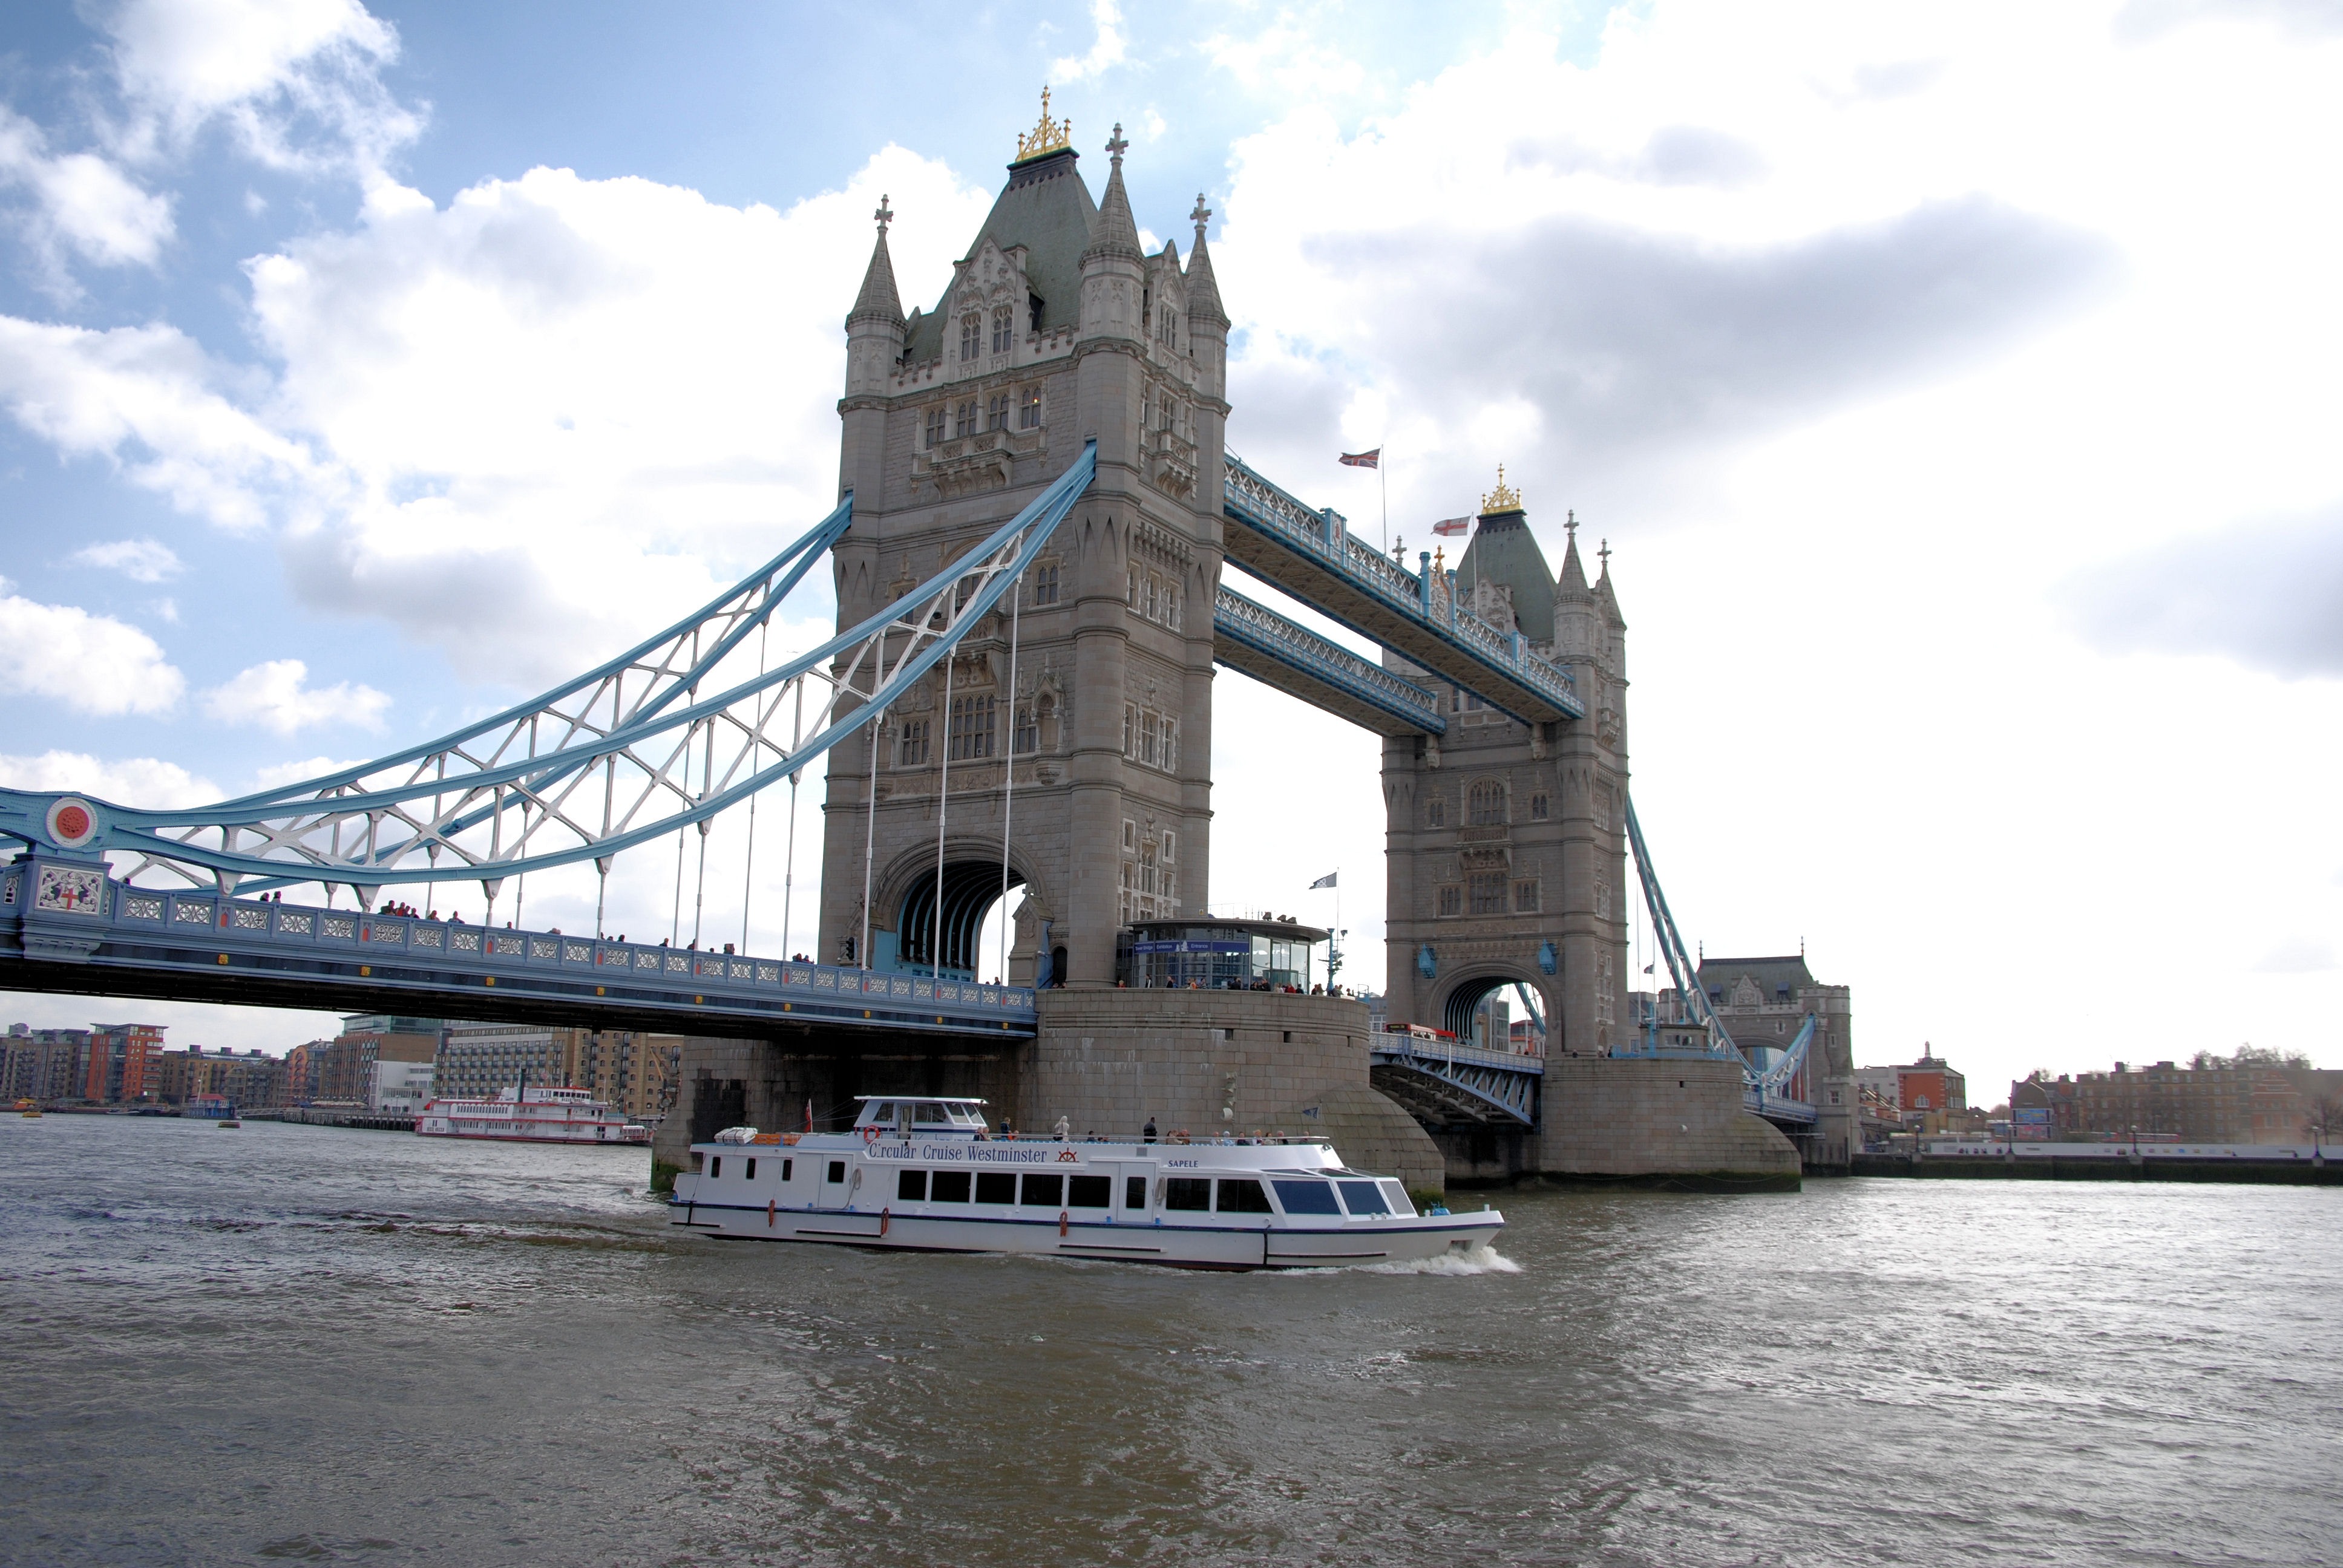
architecture, bridge, river, landmark, tower bridge, waterway, england, london, thames, great britain